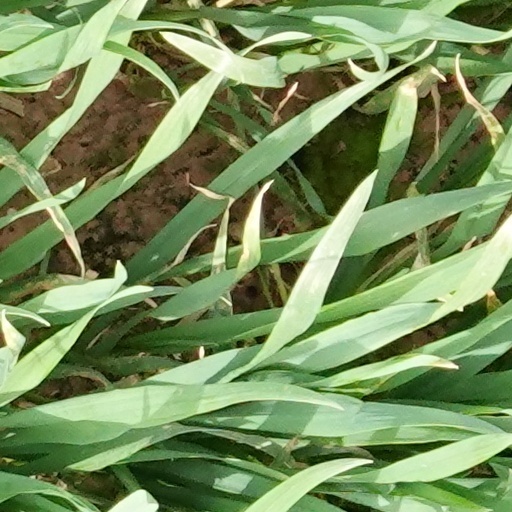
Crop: wheat